Nasi gemuk

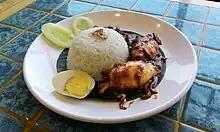
"Nasi lemak" from neighbouring province of Riau Islands, the closest analogue to Jambi's "nasi gemuk"

In terms of flavour, nasi gemuk is quite similar to Betawi "nasi uduk", Acehnese "nasi gurih", and the popular "nasi lemak" which is usually found in the neighbouring Riau Islands and Riau provinces in Sumatra, as well as in Malaysia and Singapore.